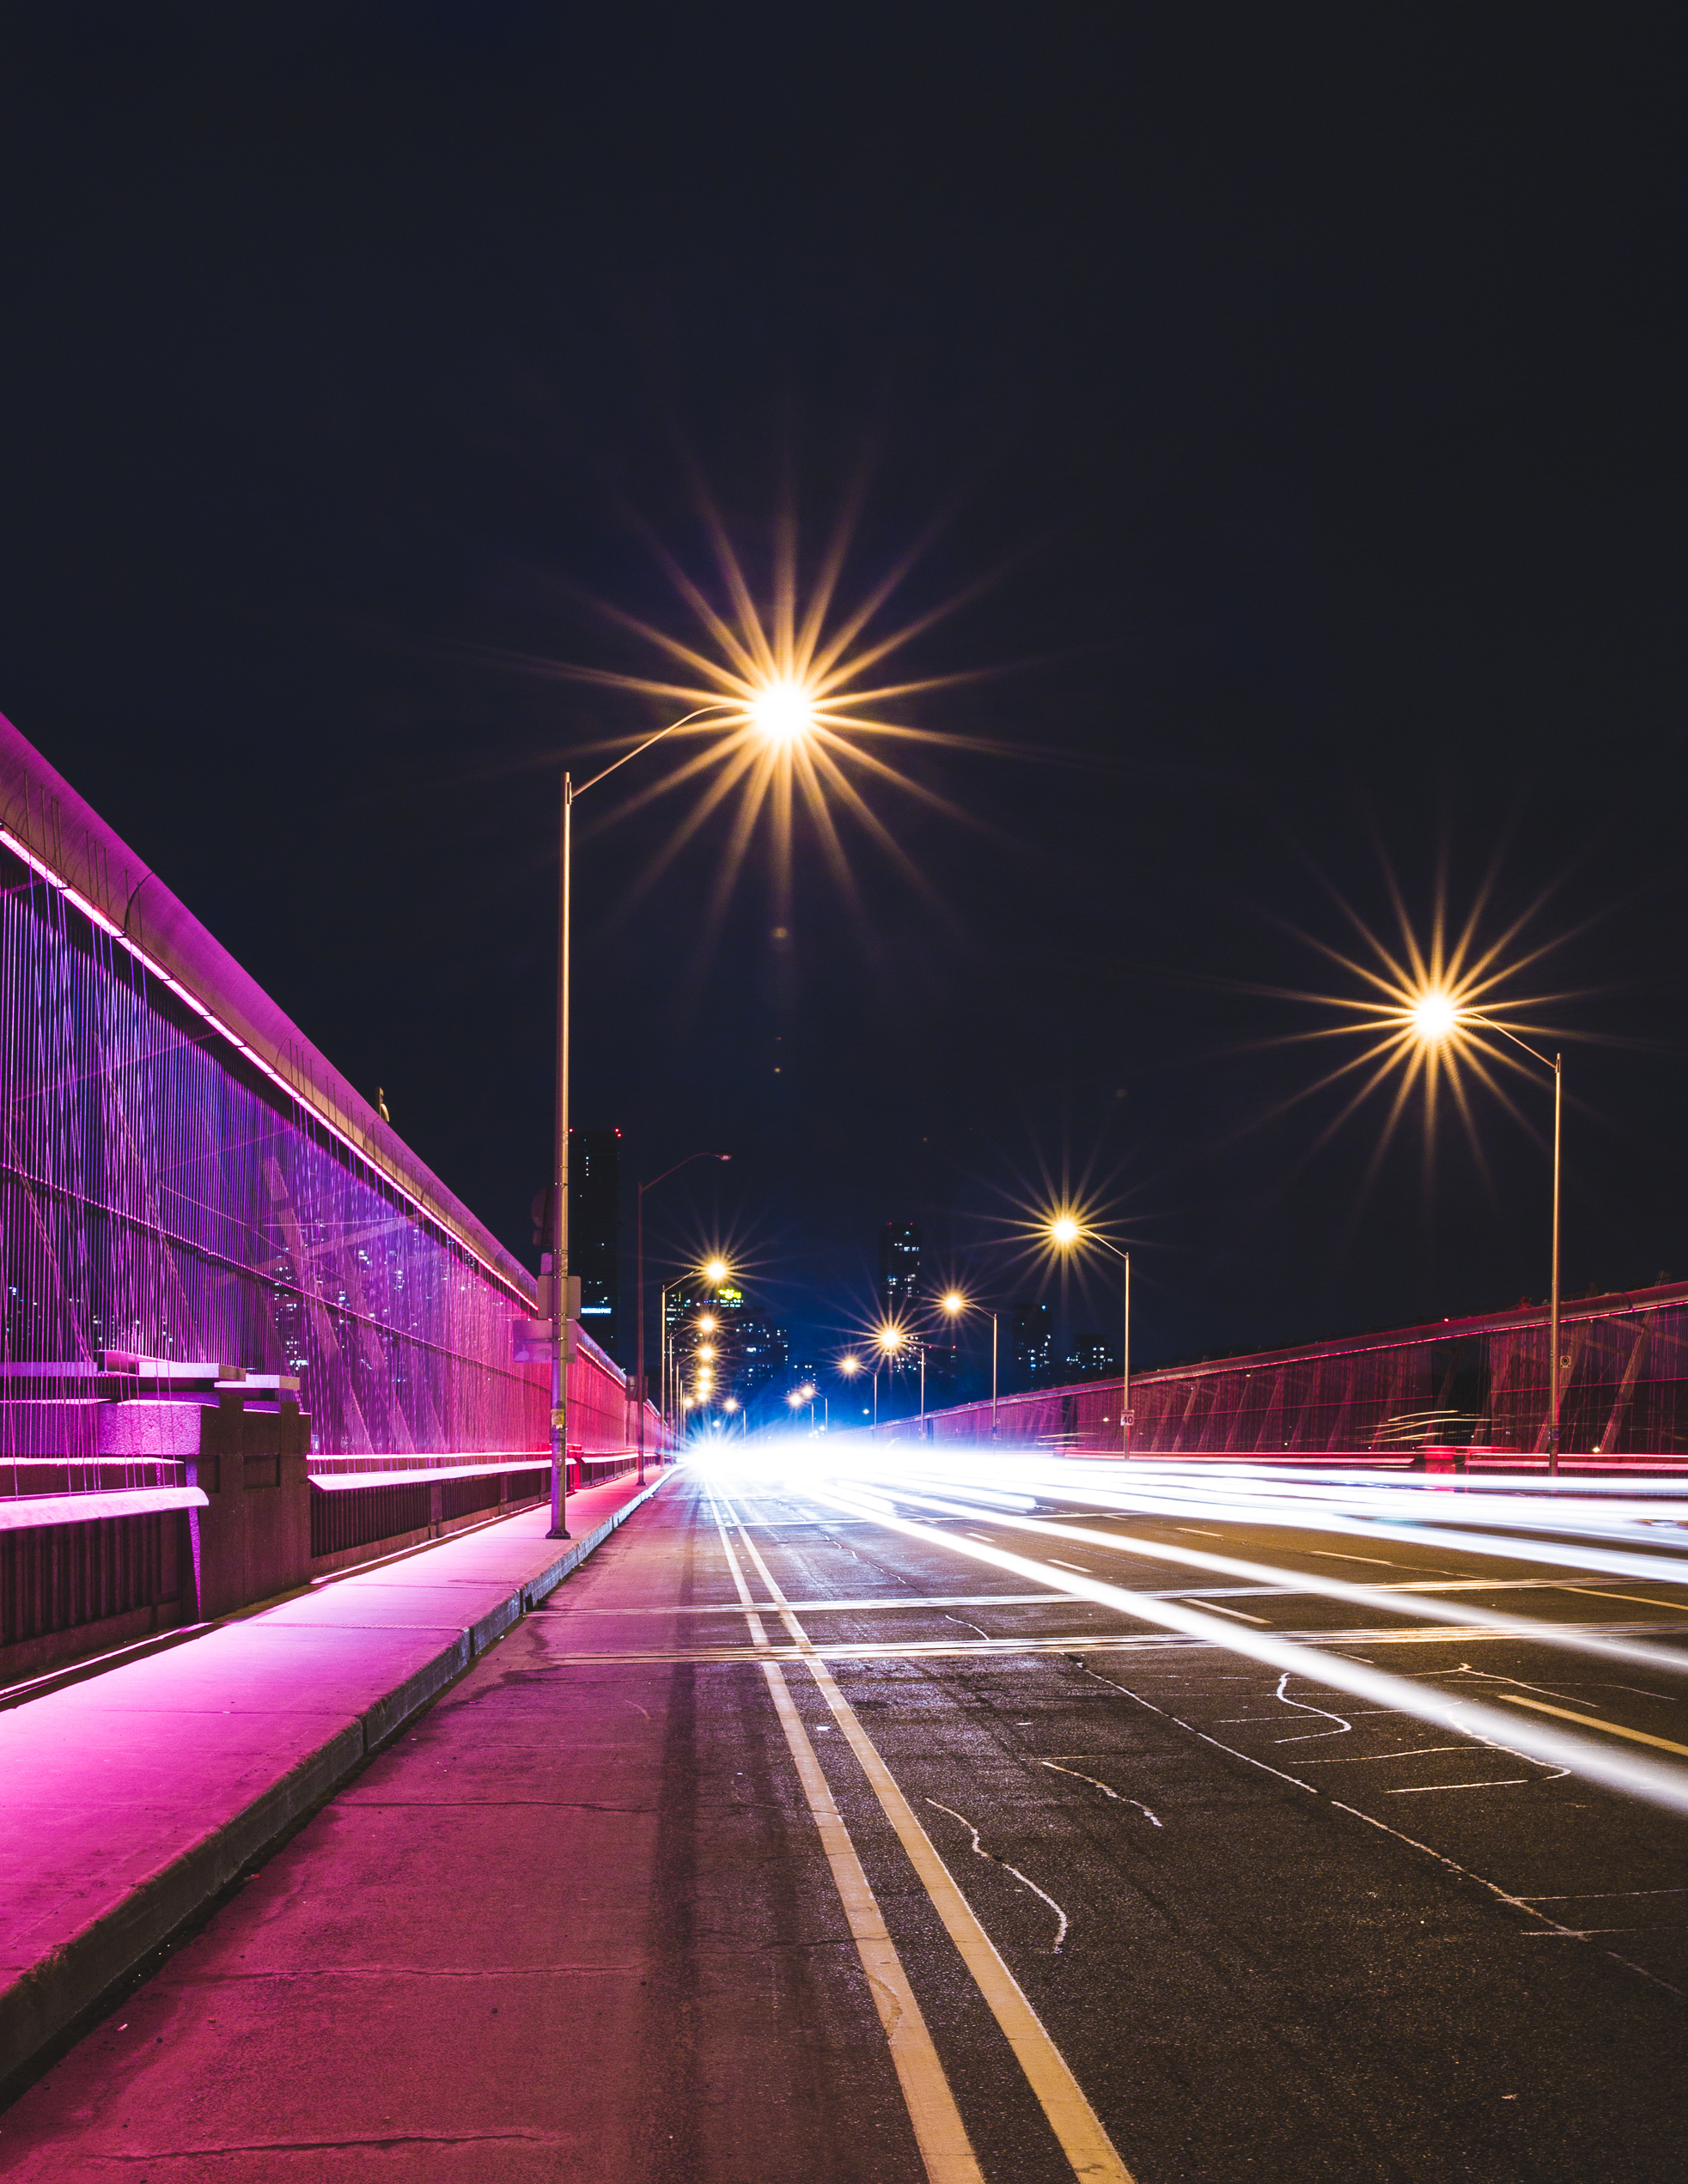
light, night, sidewalk, asphalt, evening, colorful, lighting, long exposure, streetlamp